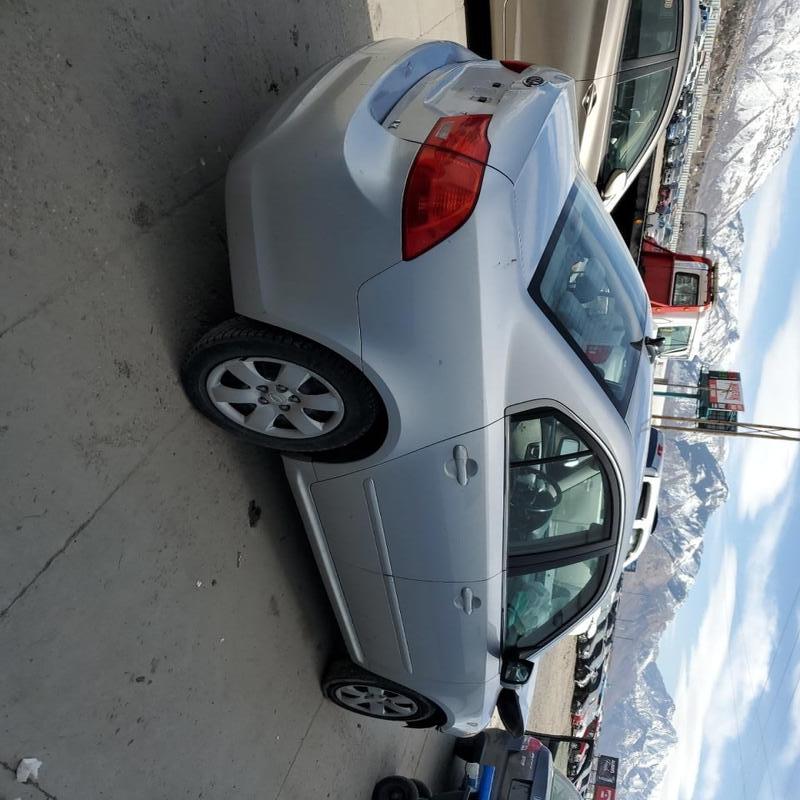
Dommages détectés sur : aile avant droite, aile arrière droite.
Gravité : mineur